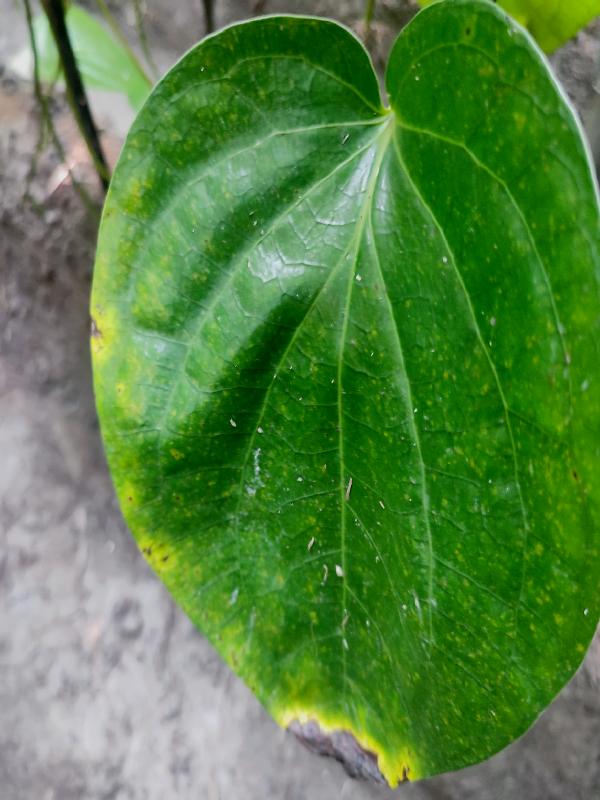
Label: Bacterial_Leaf_Disease